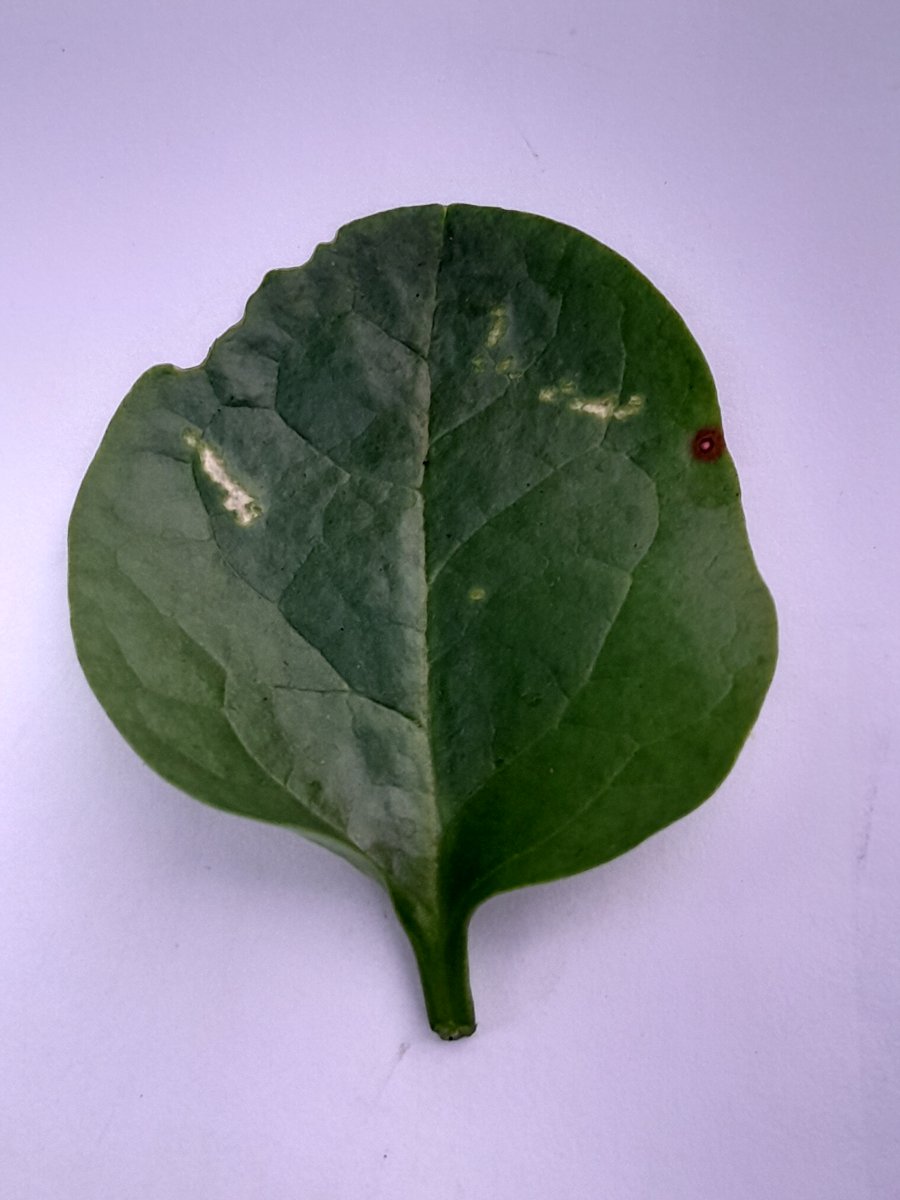
Label: Pest-Damage